Mandal (municipality)

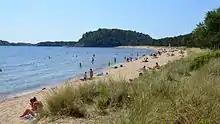
Sjøsanden a warm summer day.

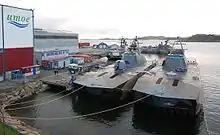
Umoe Mandal is the municipality's new cornerstone, with the production of mostly military vessels, like these Skjold class patrol boats.

Mandal is a very popular holiday resort, with its mild and refreshing summer climate. It is famous for its long-stretching beaches surrounding the town. Sjøsanden (The Sea Sand) is the most famous beach, as it stretches for almost a kilometre just outside the town centre. It is frequently ranked as one of Norway's most popular beaches.